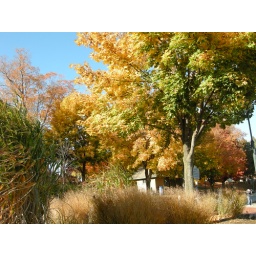
Fall over the bath house